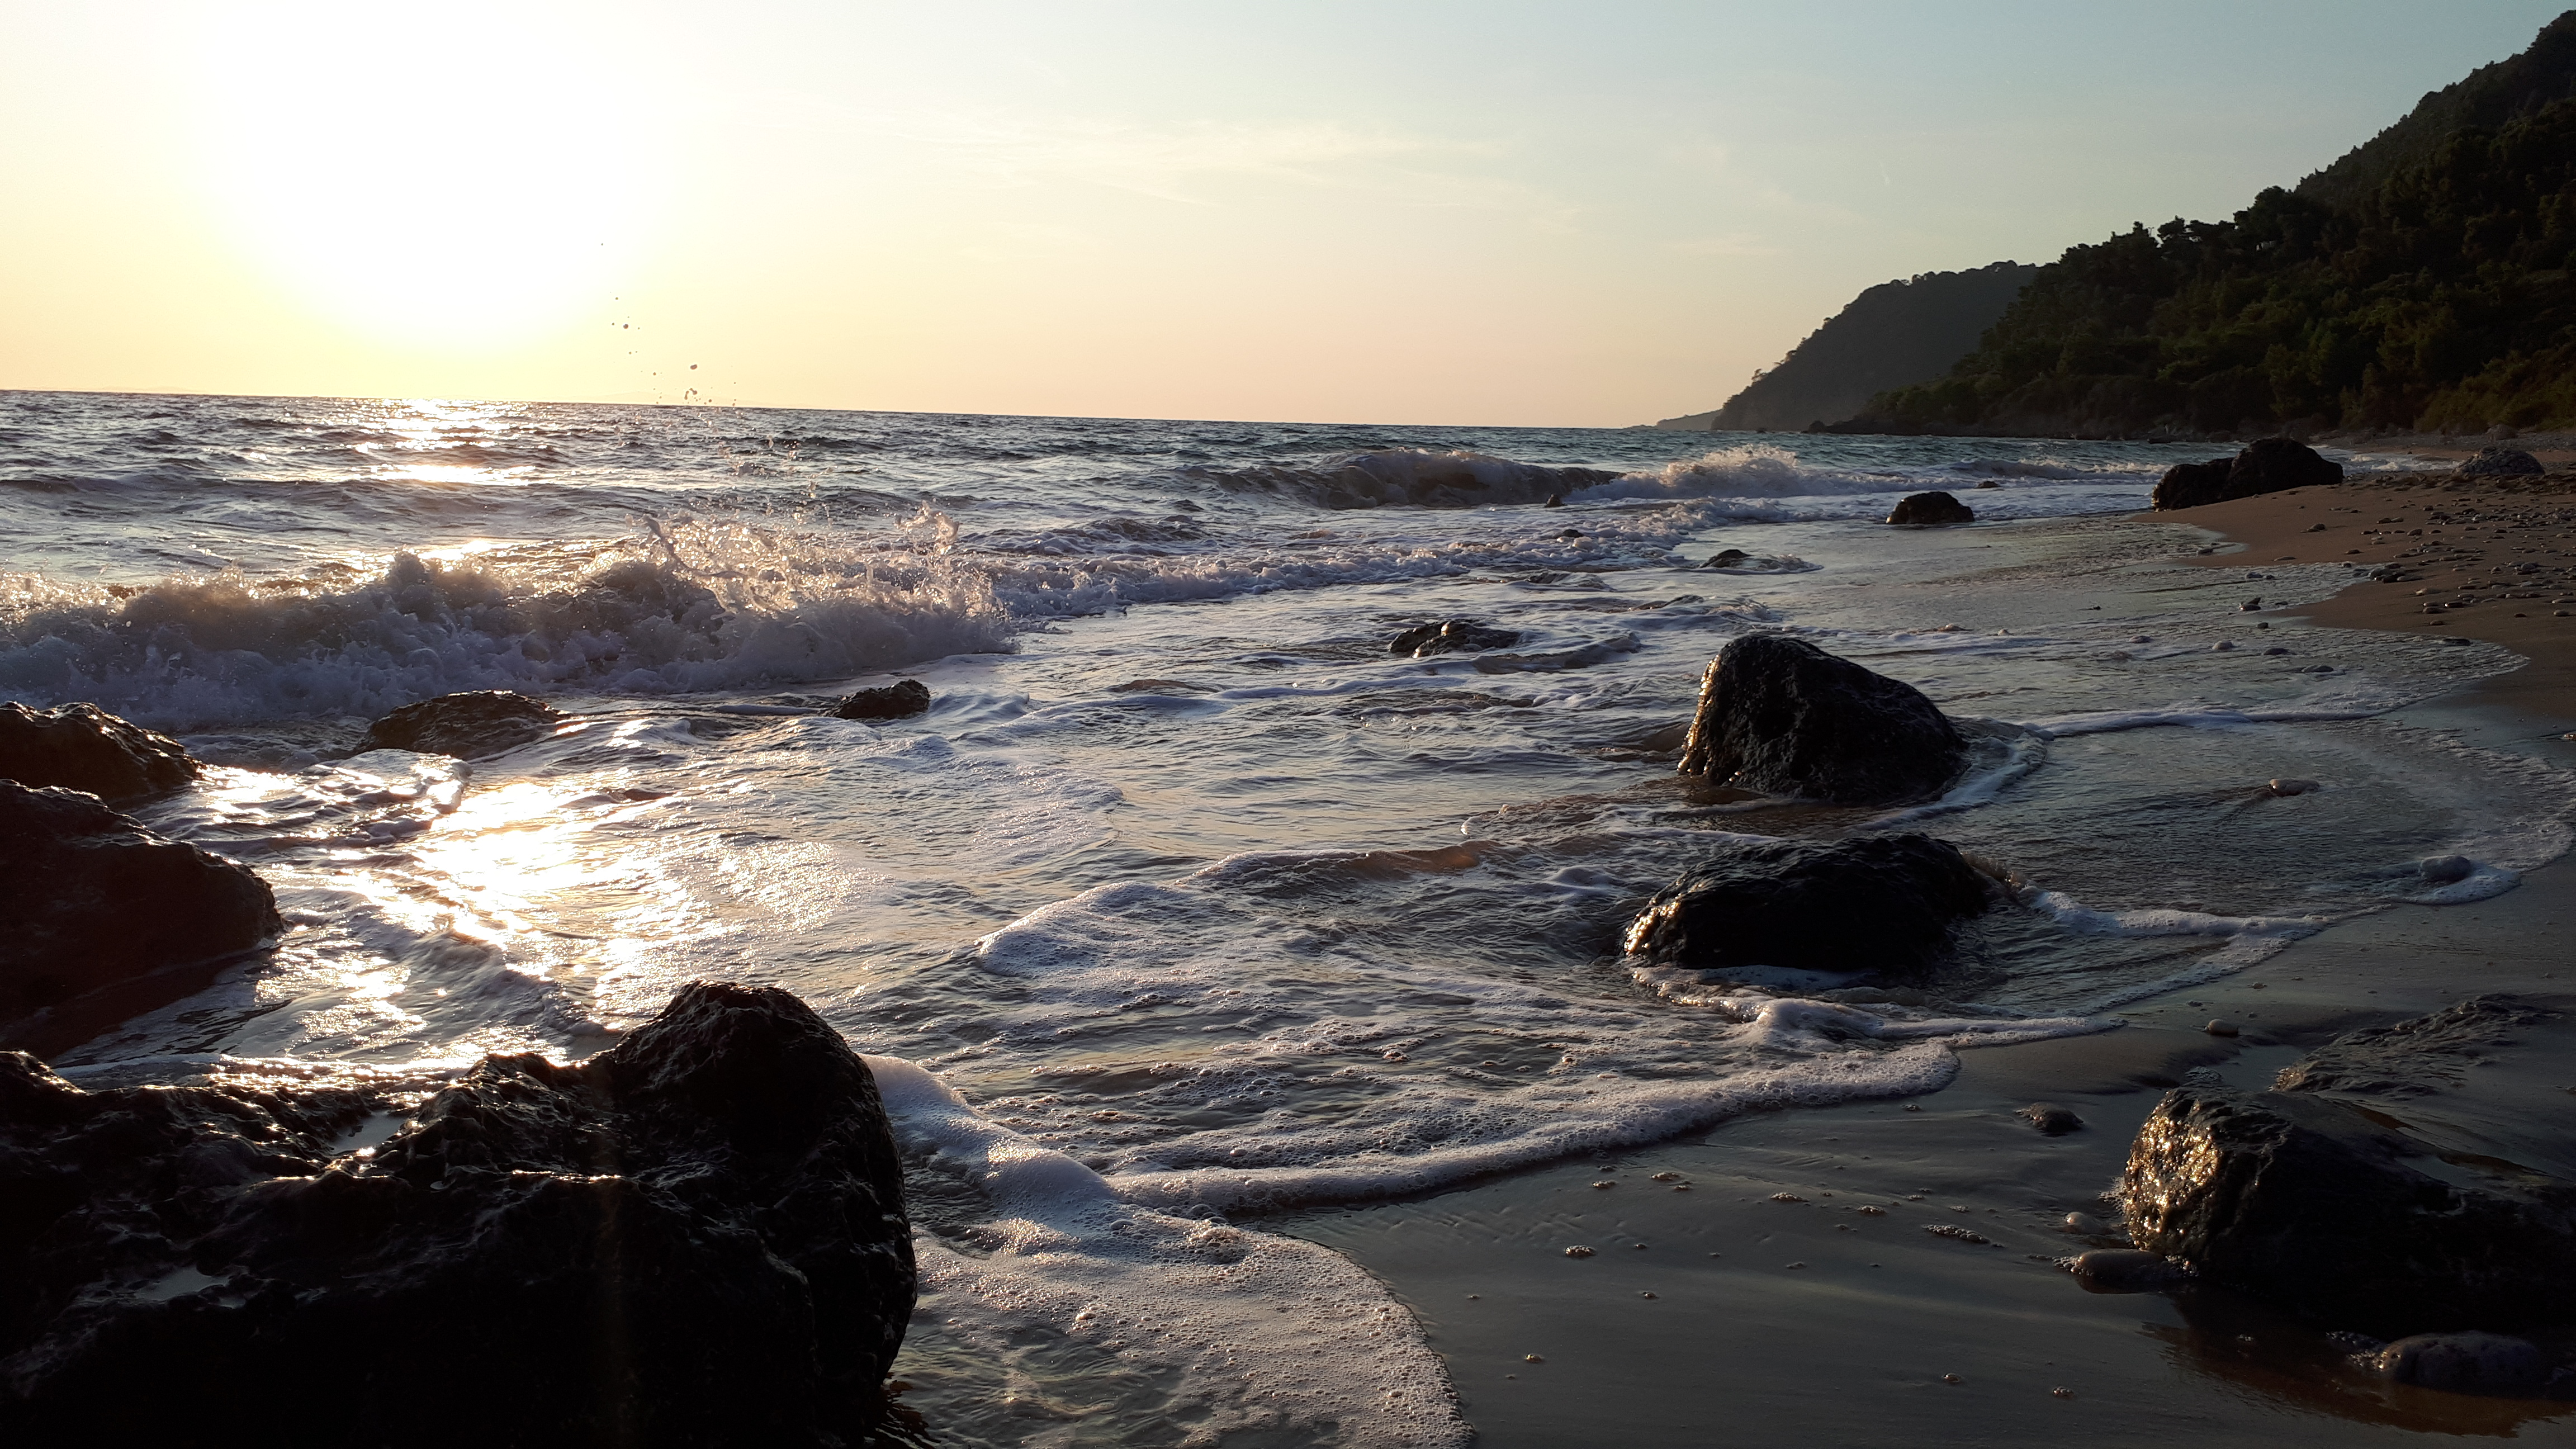
beach, sunset, rocks, waves, golden, body of water, sea, coast, sky, ocean, water, wave, shore, rock, wind wave, coastal and oceanic landforms, natural landscape, horizon, headland, morning, tide, cloud, bay, sunlight, evening, promontory, tree, cliff, landscape, watercourse, formation, cape, klippe, vacation, dusk, skerry, tropics, sand, terrain, wind, sunrise